Chesterfield Canal

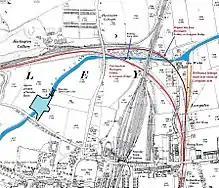
A map of the canal at Staveley in 1898, showing the locations of the Mineral Line bridge and modern basin.

Progress beyond Staveley Basin was hampered by a railway bridge. The first bridge over the canal in this location was further to the east, and was erected in the 1850s, when the canal arm to Speedwell Colliery was filled in, to be converted to a railway. The Staveley Ironworks railway system was sold to the Midland Railway in the 1870s, who built a replacement line and bridge, to ease the sharpness of the curve. This area has suffered from subsidence, so when the canal was formally abandoned, the twin-track iron bow girder bridge was removed and the canal was filled in. A combination of the subsidence, and the use of a deep ballast base to enable tracks to be carried straight over any new bridge has reduced the available headroom by . The solution adopted to overcome this was the construction of a dropped pound, with a new Staveley Town Lock (5a) immediately to the north of Staveley Basin to lower the level of the canal, and Railway Lock (5b) constructed just beyond the railway bridge. A syphon will maintain the water supply to the canal beyond the dropped pound. Staveley Town Lock was completed just in time for the Inland Waterways Association National Trailboat Festival, which was held at Staveley over the bank holiday weekend in late May 2016.